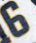
Number: 6